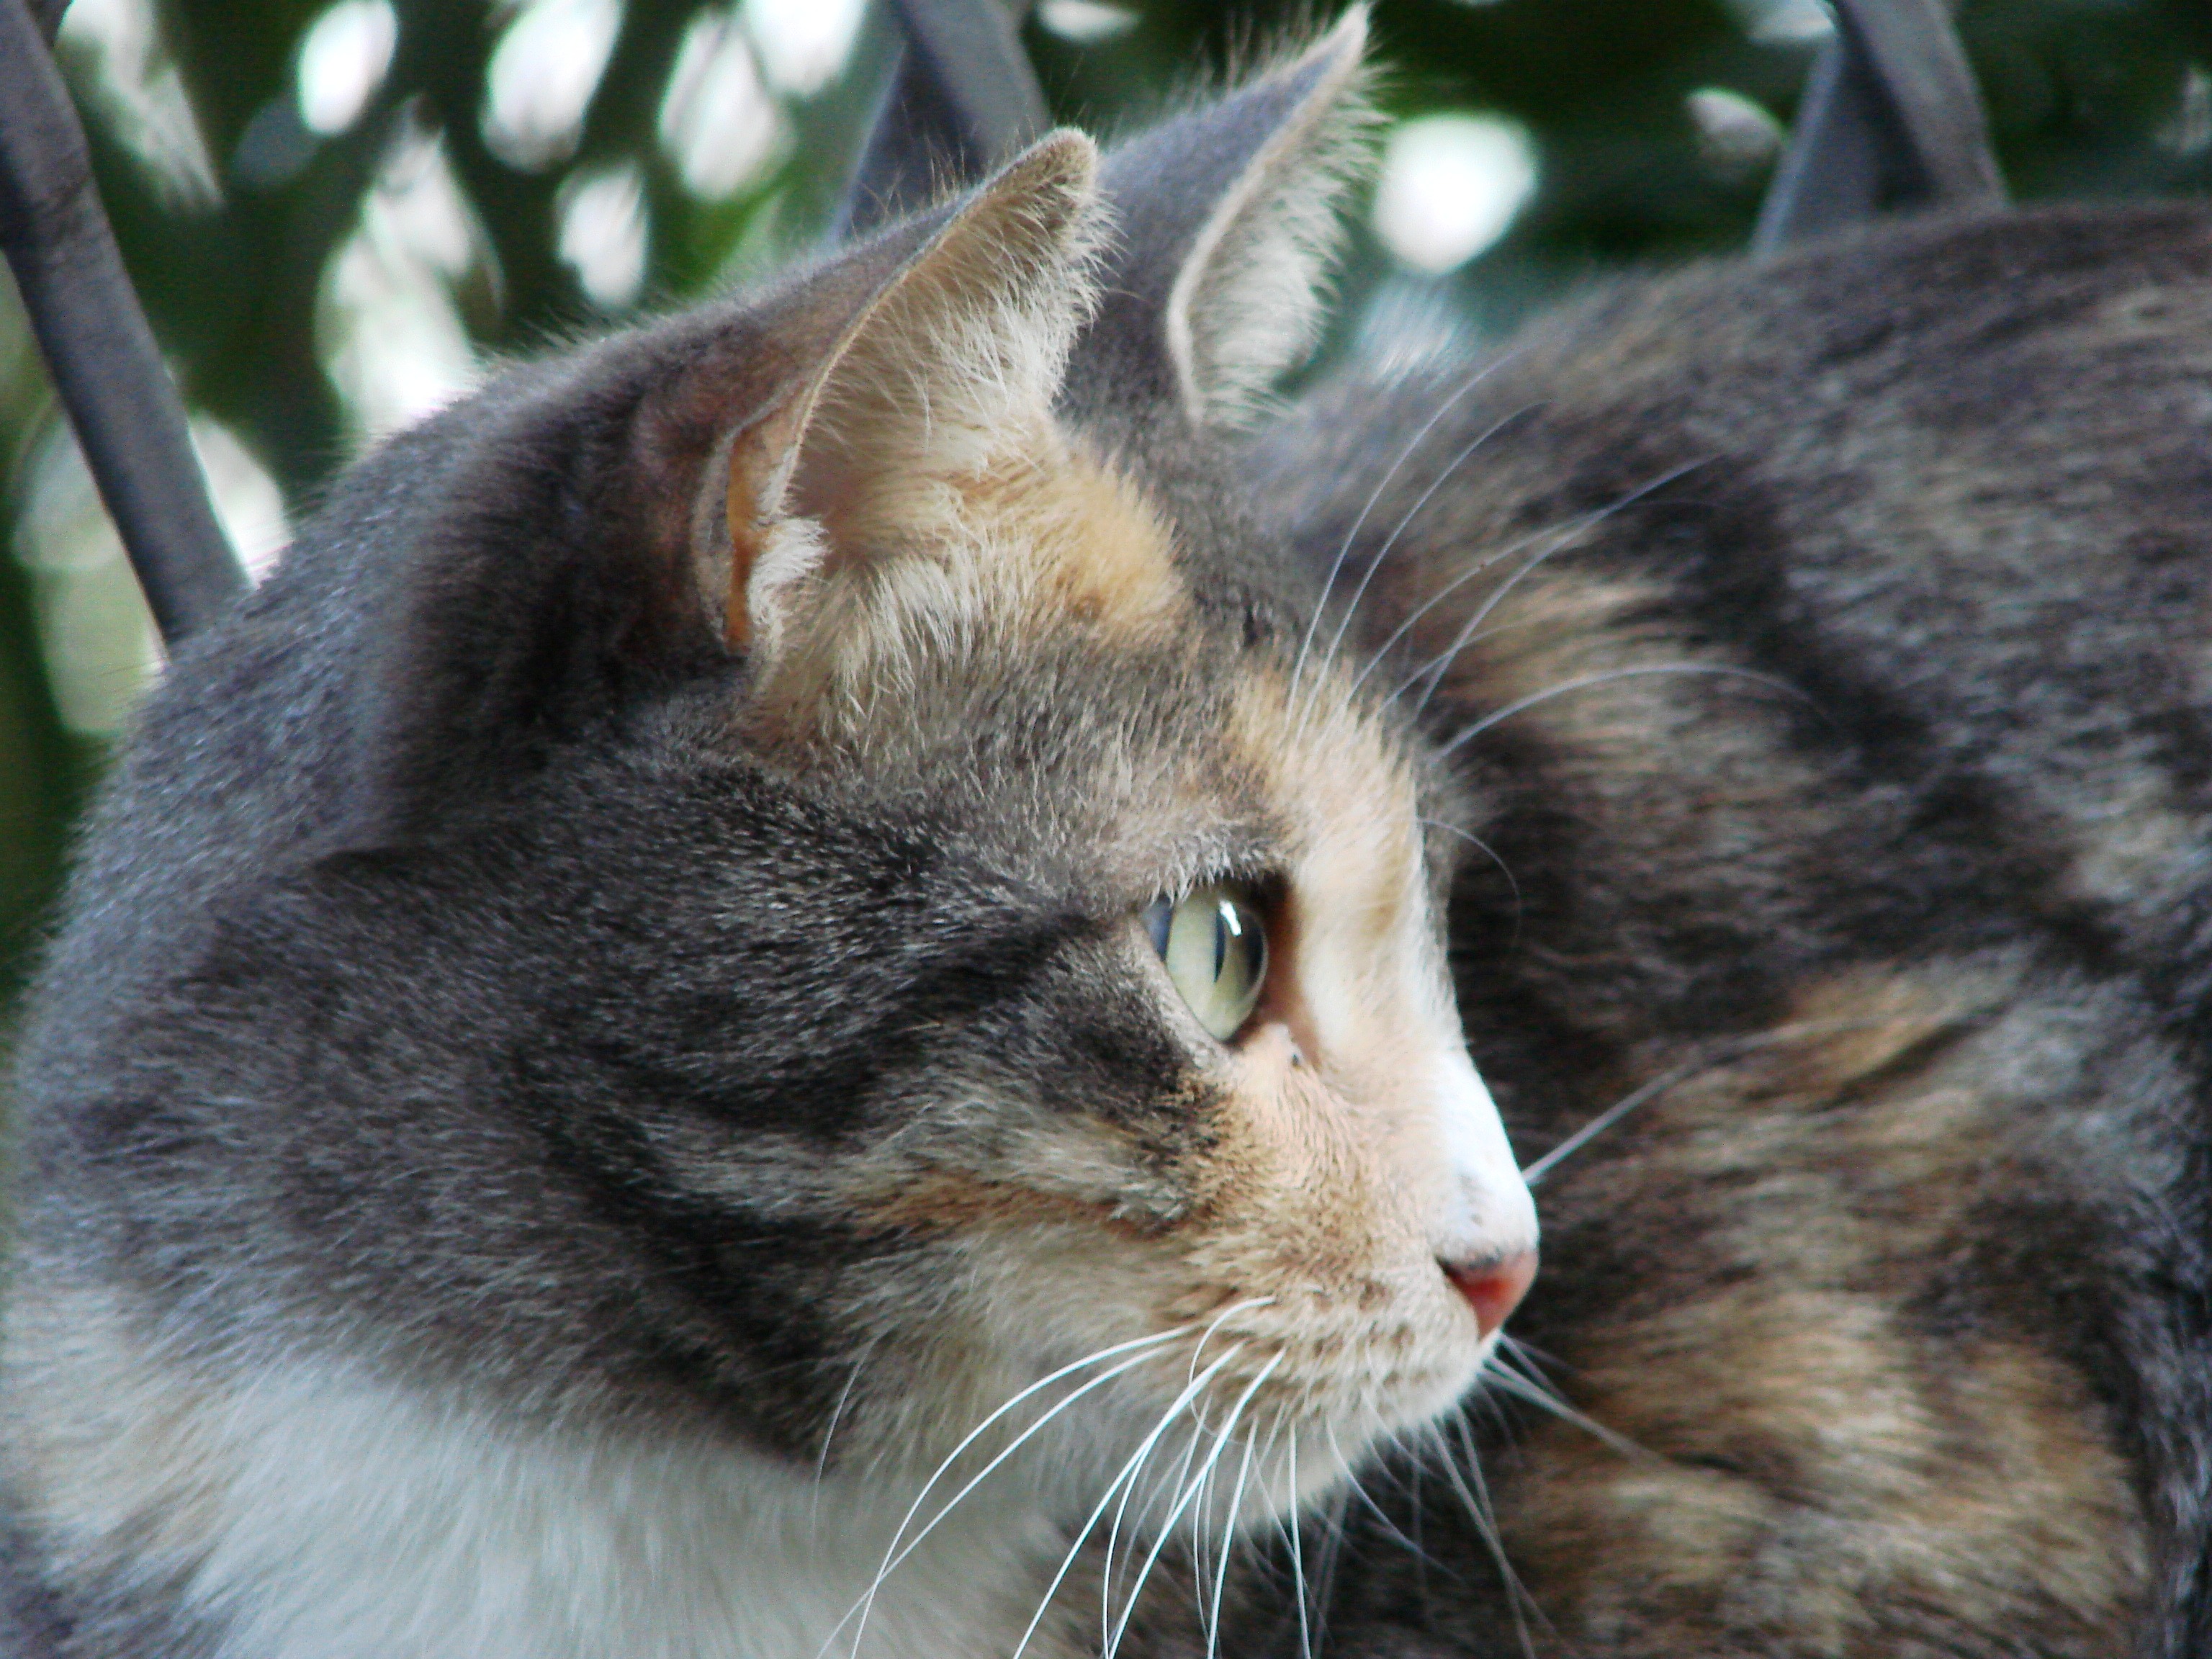
animal, kitten, cat, mammal, fauna, nose, whiskers, head, vertebrate, cat face, norwegian forest cat, european shorthair, wild cat, small to medium sized cats, cat like mammal, domestic short haired cat